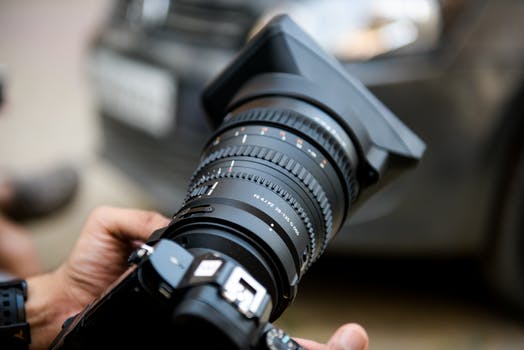
Label: No Watermark